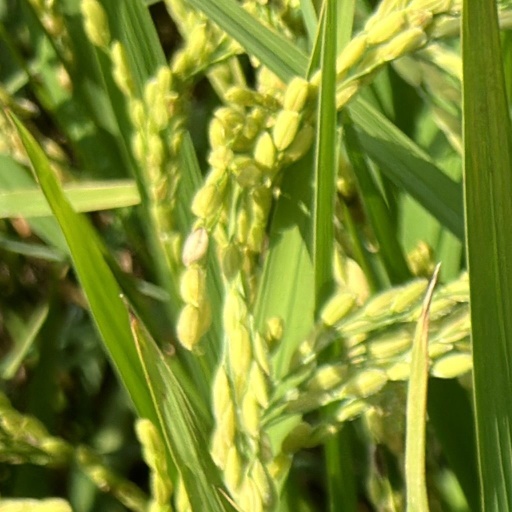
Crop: rice